Christianity and science

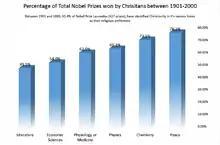
Distribution of Christians in Nobel Prizes between 1901 and 2000

According to "100 Years of Nobel Prizes" a review of Nobel prizes award between 1901 and 2000 reveals that (65.4%) of Nobel Prizes Laureates, have identified Christianity in its various forms as their religious preference (427 prizes). Overall, Christians are considered a total of 72.5% in Chemistry between 1901 and 2000, 65.3% in Physics, 62% in Medicine, 54% in Economics. Between 1901 and 2000 it was revealed that among 654 Laureates 31.9% have identified as Protestant in its various forms (208 prize), 20.3% were Christians (no information about their denominations; 133 prize), 11.6% have identified as Catholic and 1.6% have identified as Eastern Orthodox. Although Christians make up over 33.2% of the world's population, they have won a total of 65.4% of all Nobel prizes between 1901 and 2000.